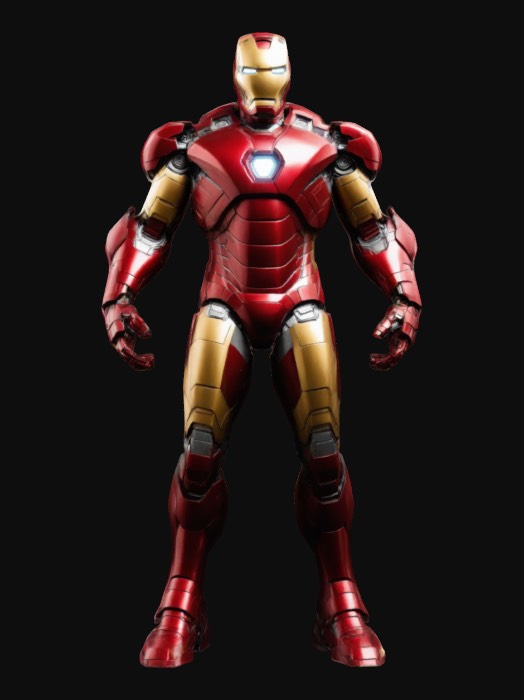
미적 점수 (1~10점): 5